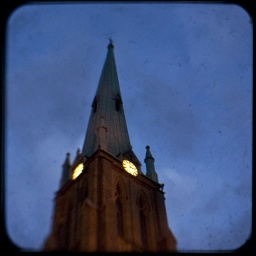
The face in the tower